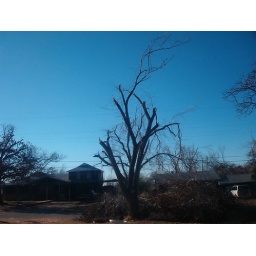
tree out front by street